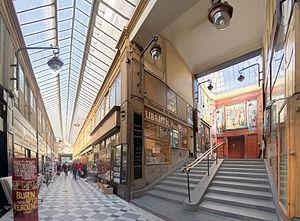
Passage Jouffroy, interieur, vue vers le nord
Les passages couverts de Paris, en France, sont un ensemble de voies tracées au milieu des immeubles, abritant le plus souvent des galeries commerciales, et qui sont recouverts d'une structure protectrice.